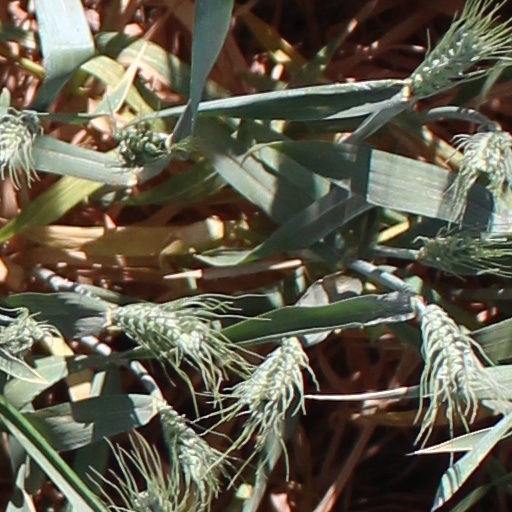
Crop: wheat